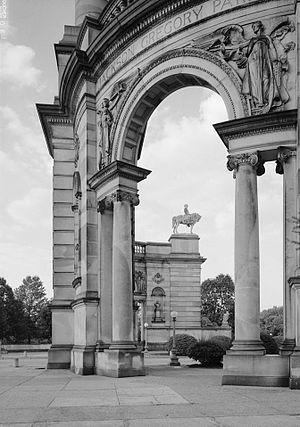
Le mémorial Smith est un monument de la guerre civile américaine à la jonction de South Concourse Drive et Lansdowne Drive à Philadelphie, en Pennsylvanie. Construit sur l'ancien terrain de l'Exposition du centenaire de 1876, l'arche du mémorial sert de porte d'entrée ouest du Fairmount Park. Le mémorial se compose de deux imposantes colonnes soutenues par des arcs néo-baroques et ornés de 13 sculptures de portrait individuelles. On y retrouve deux statues équestres, trois statues de personnages et huit bustes de même que deux aigles sur des globes sans oublier des reliefs architecturaux de huit personnages allégoriques.